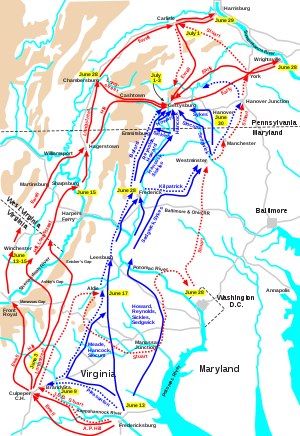
Gettysburg-kampagnen / Lees fremrykning til Gettysburg
Gettysburg kampagnen (frem til 3. juli)      Konfødererede      Unionen Kavaleribevægelser er vist med stiplede linjer.
Gettysburg-kampagnen var en række slag, som blev udkæmpet i juni og juli 1863 under den amerikanske borgerkrig. Efter hans sejr i slaget ved Chancellorsville rykkede den konfødererede general Robert E. Lees Army of Northern Virginia nordpå for at gennemføre offensive operationer i Maryland og Pennsylvania. Unionens Army of the Potomac, som blev ledet af generalmajor Joseph Hooker og fra 28. juni George G. Meade, forfulgte Lee, besejrede ham i slaget ved Gettysburg, men lod ham undslippe tilbage til Virginia.